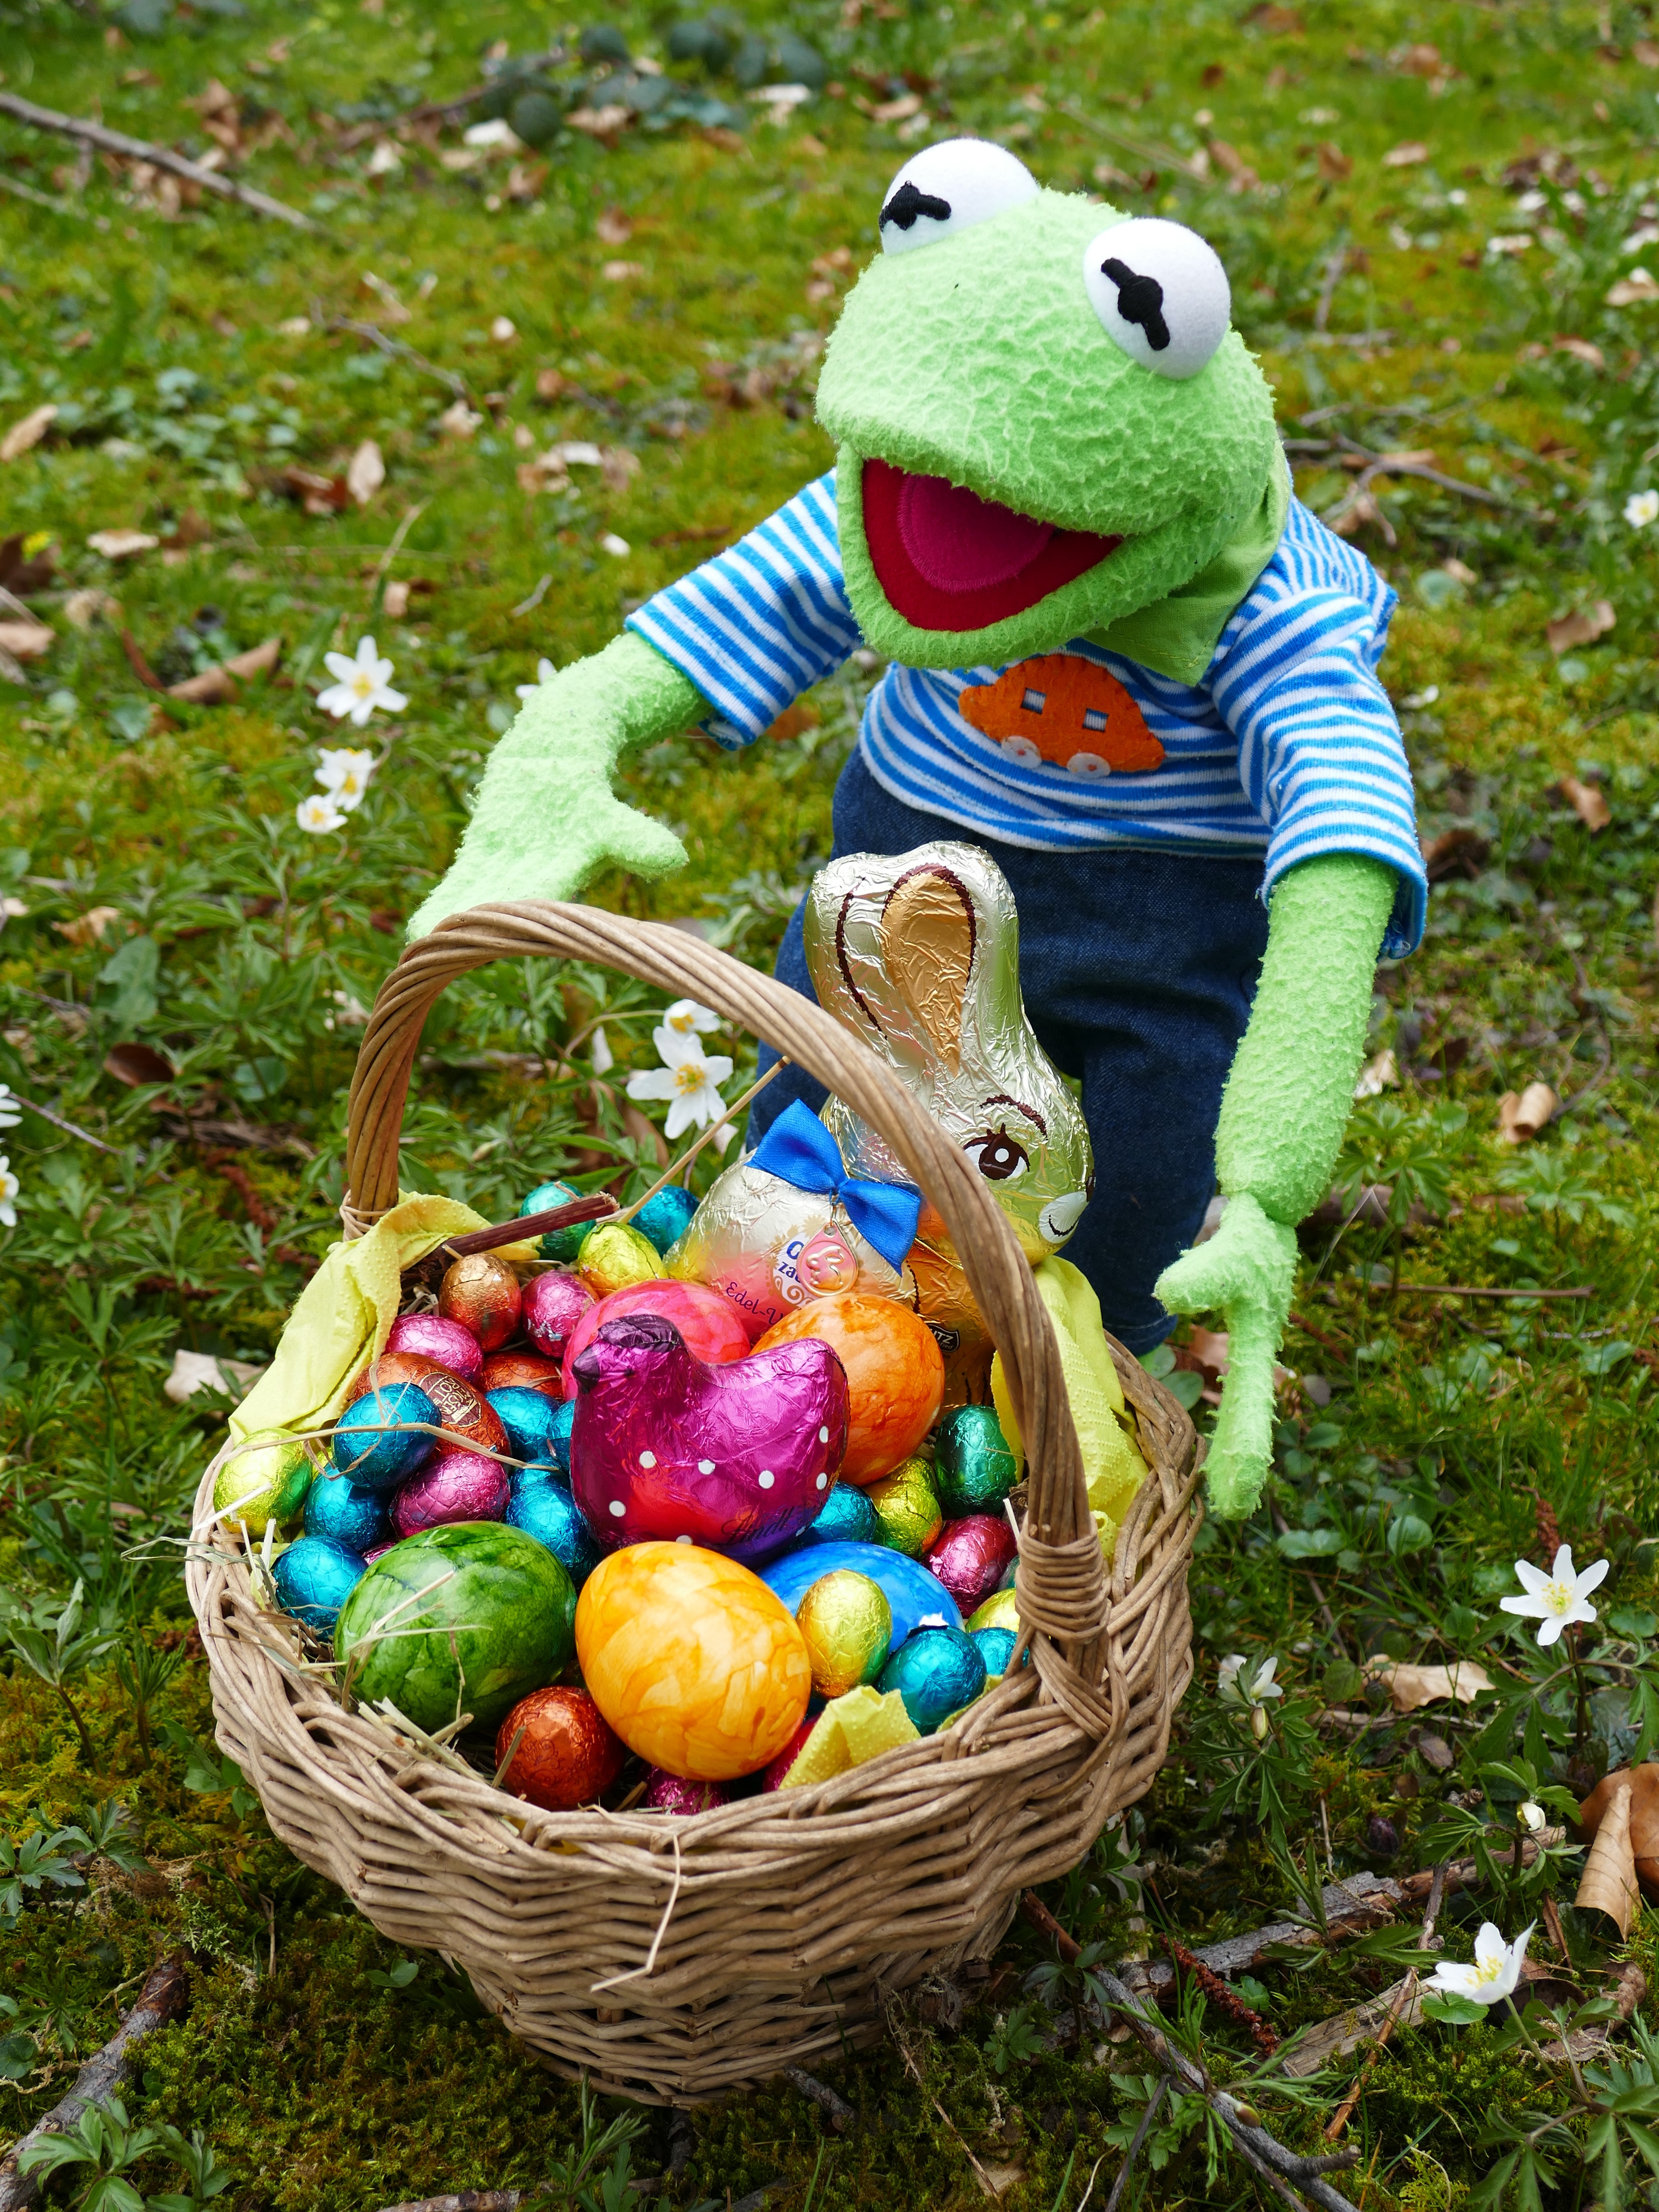
flower, food, spring, produce, frog, colorful, garden, chocolate, delicious, brand, calories, cheerful, picnic, figure, hide, candy, easter, kermit, easter bunny, easter eggs, search, to find, easter nest, osterkorb, chocolate bunnies, search for eggs